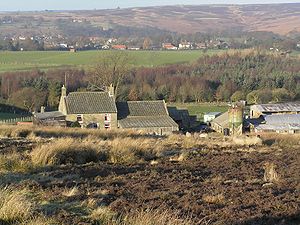
Små og store synder / Handlingen
Claude Greengrass', derefter Vernon Scripps' og senere Peggy Armstrong og Davids hjem.
"Små og store synder er en længerevarende britisk politidramaserie, hvor handlingen foregår på og omkring de ansatte på en fiktiv politistation lokaliseret i den fiktive lille engelske Yorkshire-landsby Aidensfield i 1960'erne. Tv-serien er bygget over en bog-serie, ""The Constable Series"" skrevet af forfatteren Peter Walker under pseudonymet Nicholas Rhea, som Yorkshire Televison købte rettighederne til. Som landsbyen Aidensfield er brugt den lille by Goathland i Yorkshire. Jernbanestationen i Goathland, der lægger lokaliteter til Aidensfield Station, er samme jernbanestation, som anvendes i Harry Potter-filmene.